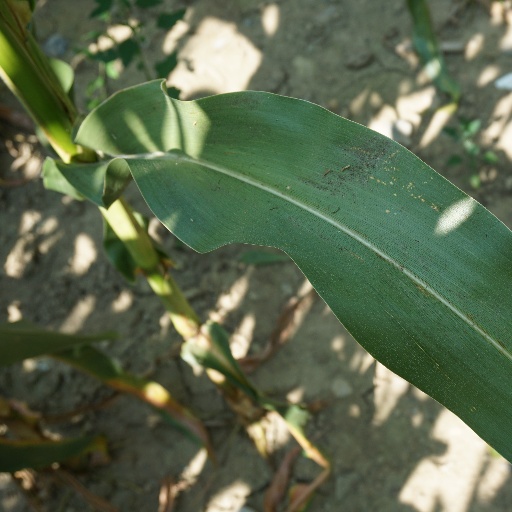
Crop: maize; corn